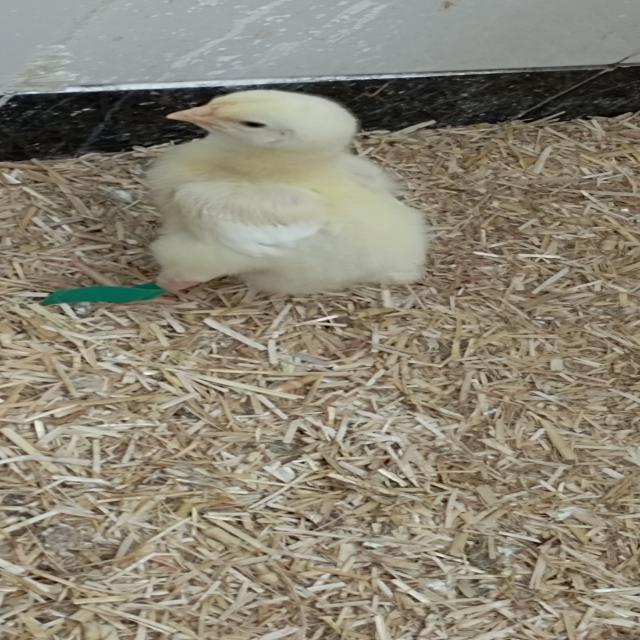
Weight: 219 g